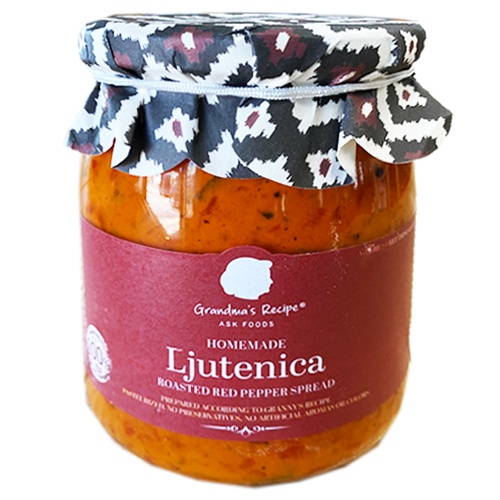
Ljutenica ASK 550g (Ask)
Ljutenica, a lso spelled Lyutenitsa or Lutenica (loo TEHN ee SAH) is a spicy, homemade, chunky blend of roasted red and fefferoni (chili) peppers, tomatoes, carrots, and garlic. This extraordinary vegetable relish, bursting with flavor, is wonderful on grilled meat, especially sausage and chicken.
Brand: ASK
Category: Food, Beverages & Tobacco > Food Items > Condiments & Sauces > Relish & Chutney